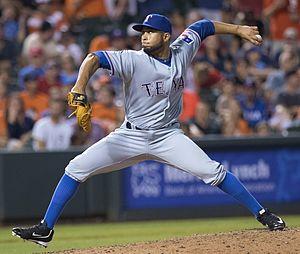
Darío Rafael Álvarez Espinal est un lanceur gaucher des Rangers du Texas de la Ligue majeure de baseball.